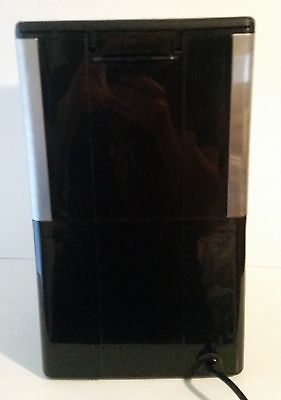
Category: coffee maker